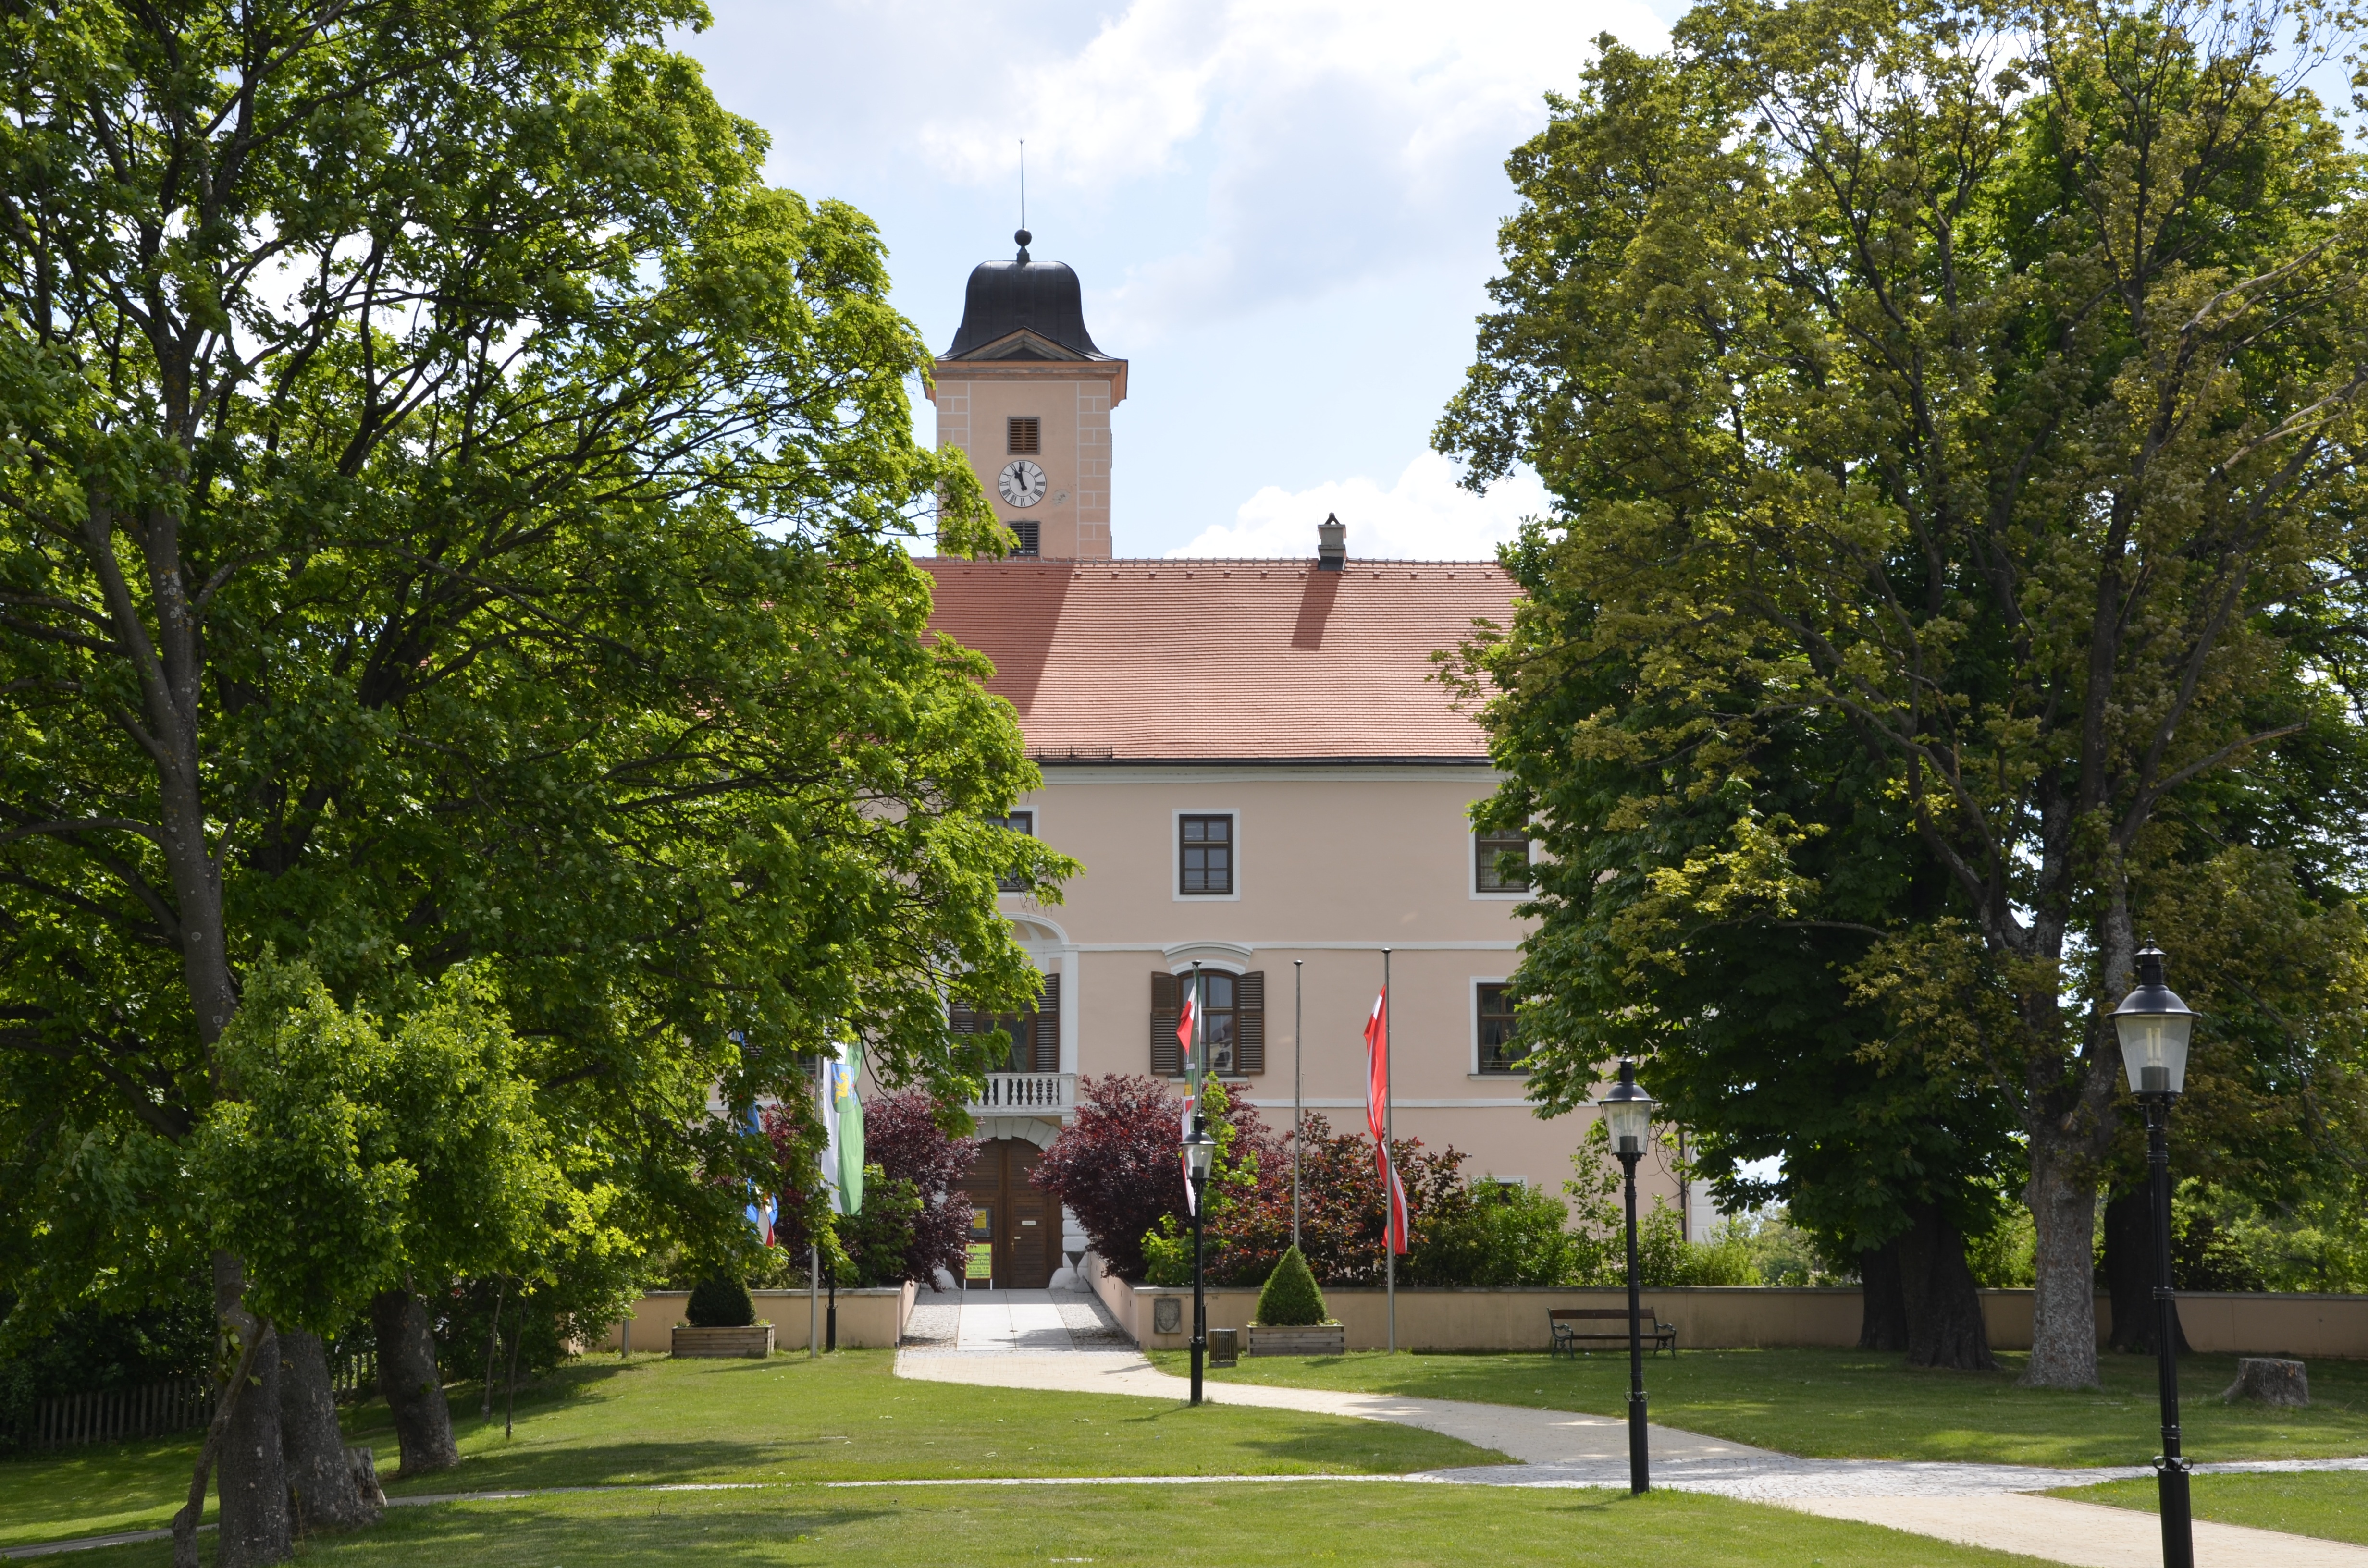
tree, lawn, building, chateau, city, home, plaza, park, castle, garden, austria, campus, estate, neighbourhood, moated castle, residential area, v sendorf